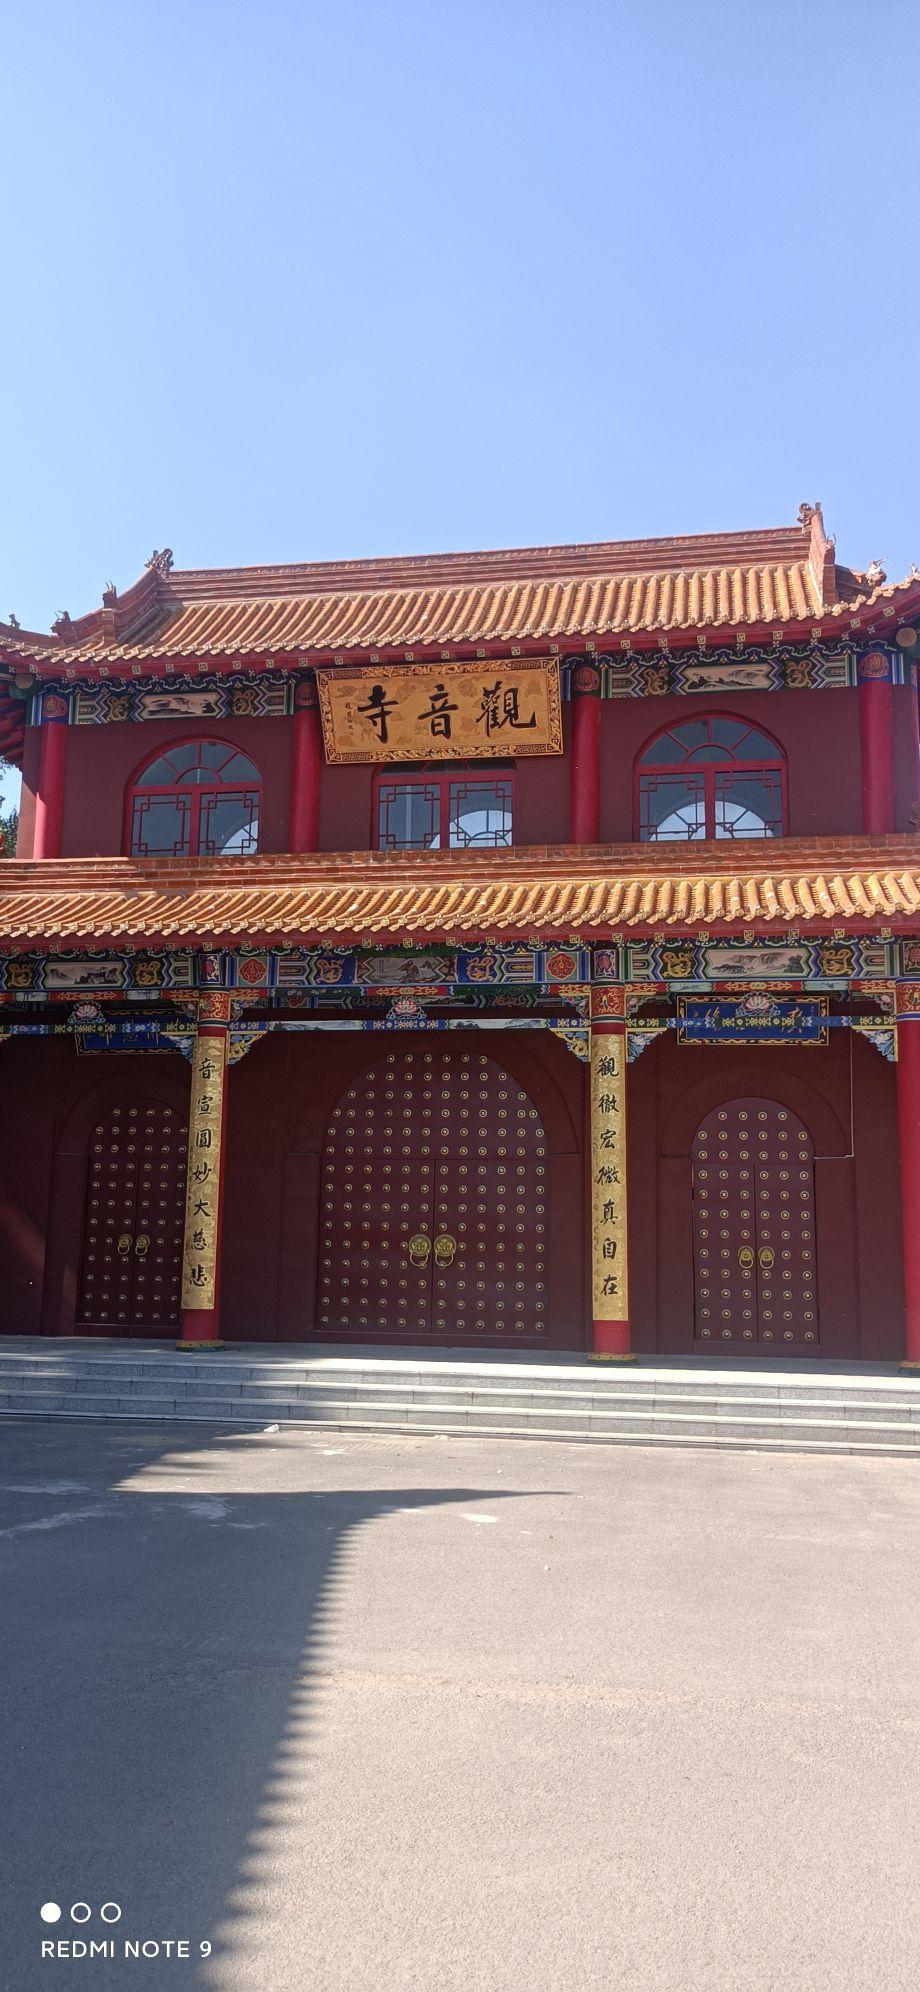
地标名称：观音寺
所在城市：哈尔滨市·双城区